Wayne Belardi

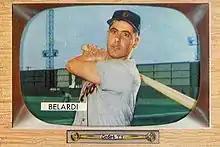
Wayne Belardi – Detroit Tigers

Carroll Wayne Belardi (September 5, 1930 – October 21, 1993) was an American professional baseball player. The first baseman and native of St. Helena, California, appeared in 263 games in Major League Baseball over all or parts of six seasons (1950–1951; 1953–1956) for the Brooklyn Dodgers and Detroit Tigers. He threw and batted left-handed, stood tall and weighed .